Bugallon

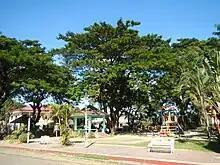
Park, Plaza

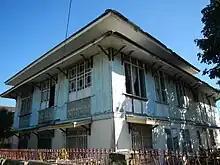
Heritage house (Atty. Agerico V. Guiang)

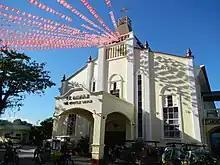
St. Andrew the Apostle Church

The 1920 St. Andrew the Apostle Parish Church (Poblacion, Bugallon, 2416 Pangasinan) is under the jurisdiction of the Roman Catholic Archdiocese of Lingayen-Dagupan, Roman Catholic Diocese of Alaminos. The church has impressive inspired-baroque type of altar for the saints.